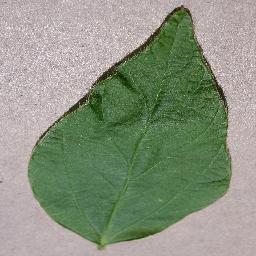
Label: Soybean___healthy